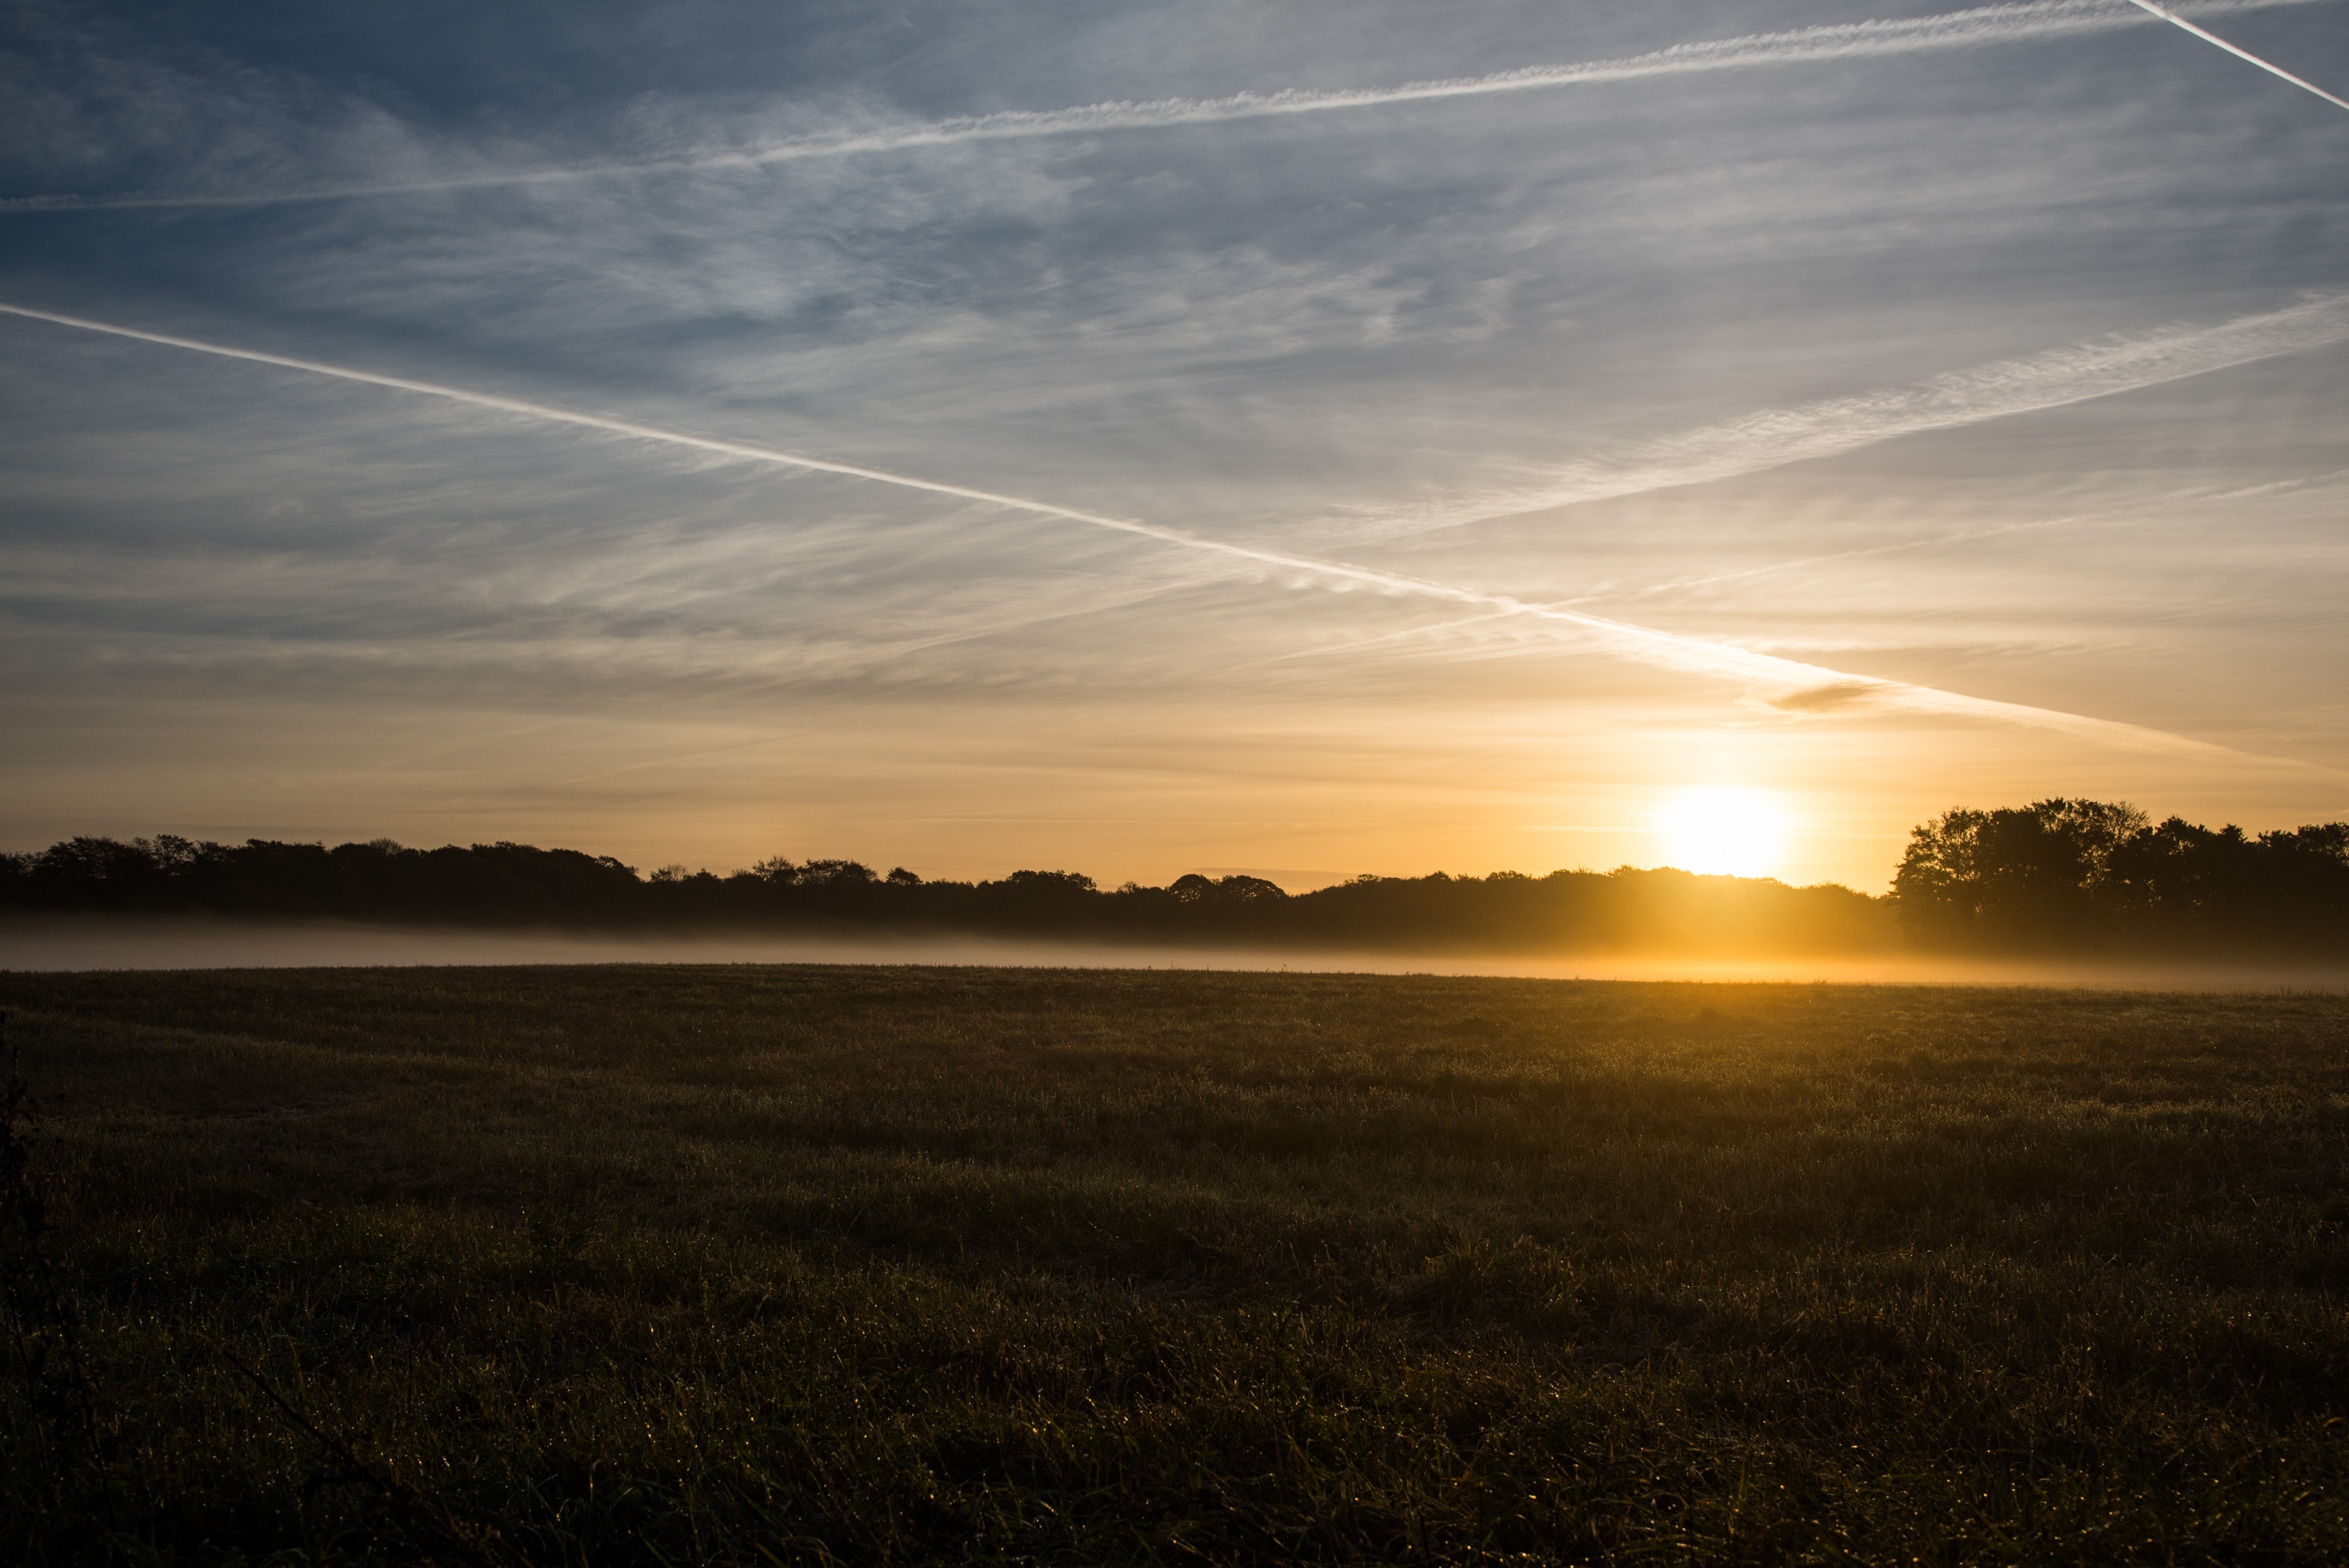
landscape, sea, nature, horizon, light, cloud, sky, sun, fog, sunrise, sunset, mist, field, prairie, sunlight, morning, hill, dawn, atmosphere, dusk, evening, natural, plain, grassland, afterglow, morning mist, jetstriber, atmospheric phenomenon